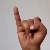
The image shows a hand gesture representing the letter 'I' in Indian Sign Language.